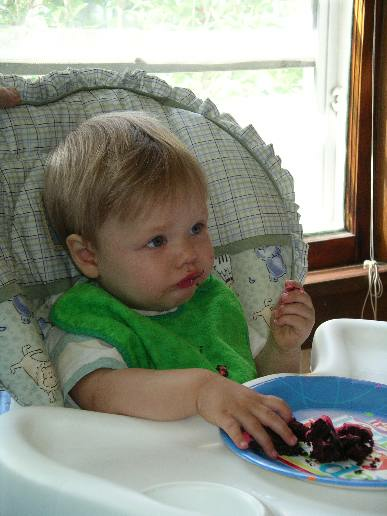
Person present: Yes